History of miscegenation

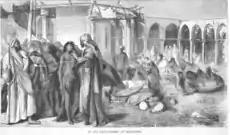
A slave market in Khartoum, Sudan, c. 1876

In the late 15th century, the Romani people, who have Indian origins, arrived in Britain. The Romani in Britain intermarried with the local population and became known to the Romani as the Romanichal. In India, employees and officers of the British East India Company, as well as other European soldiers, intermarried with Indian women. Children born in these marriages were called Anglo-Indians. On some occasions, Indian women moved to Britain to live with their husbands. The British East India Company brought many South Asian lascars (maritime auxiliaries employed by British mercantile and shipping companies) to Britain, where many settled down with local white British wives, due to a lack of Asian women in Britain at the time.